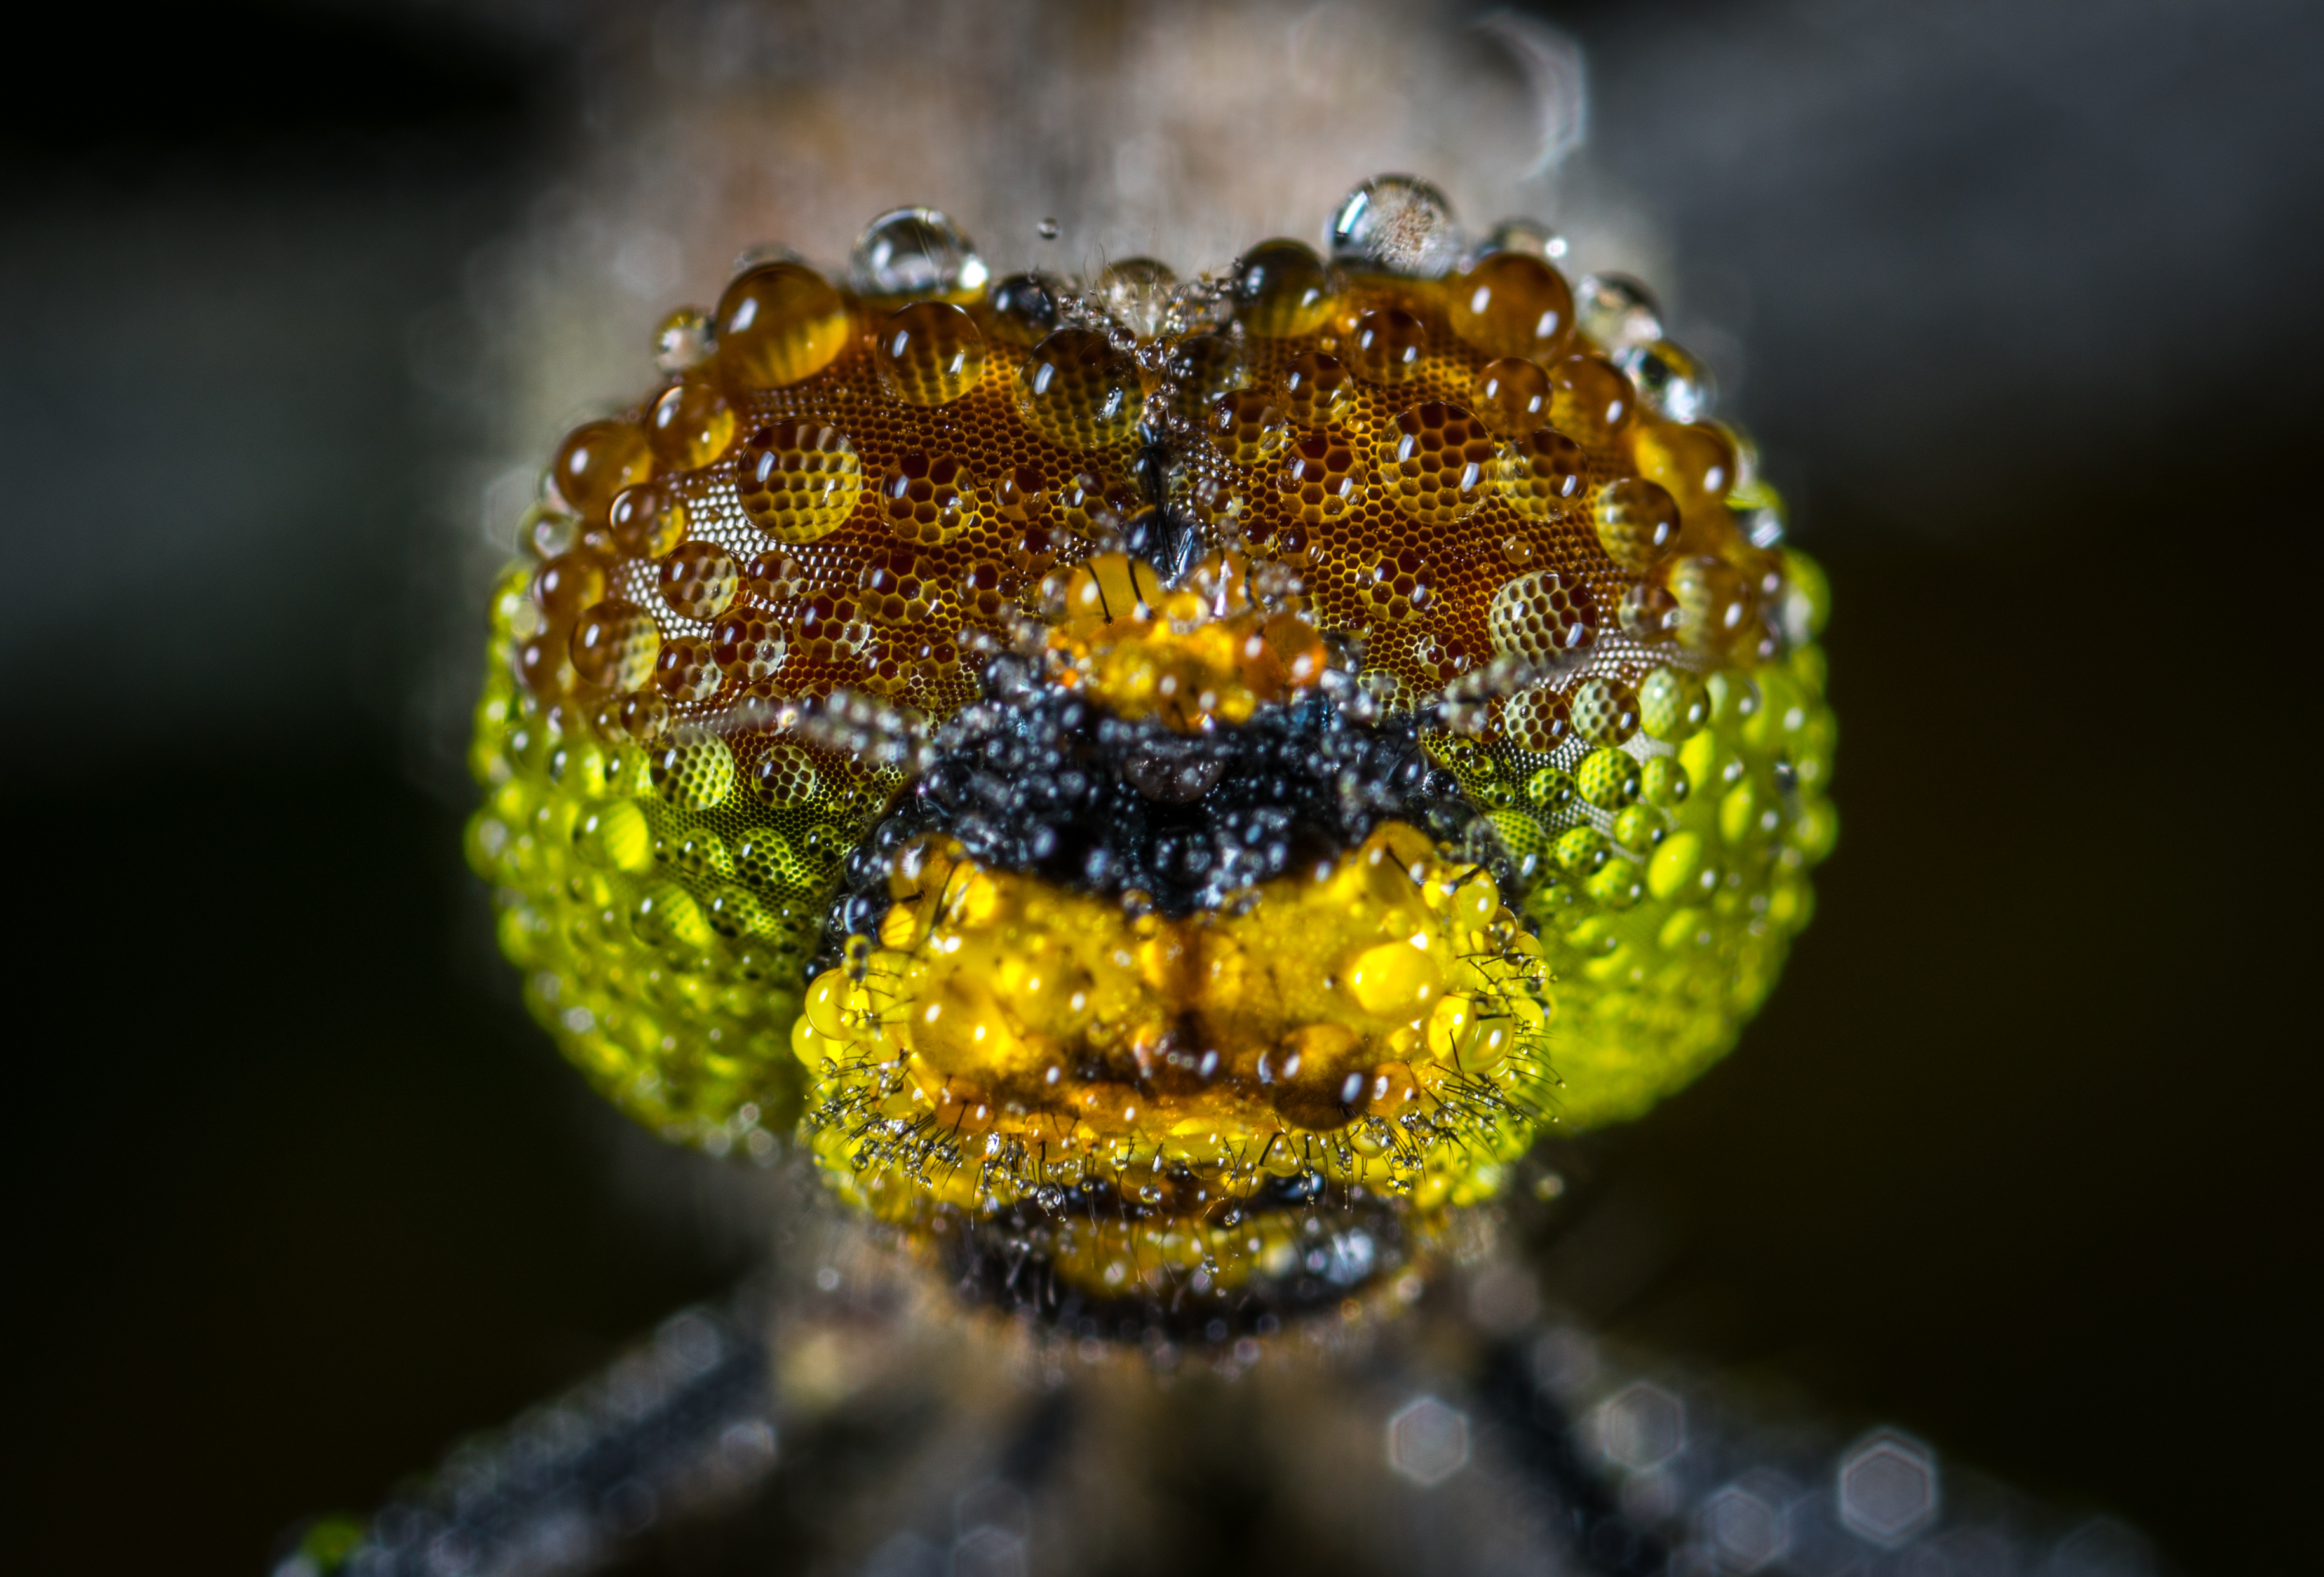
dragonfly, insect, macro, portrait, water, macro photography, dew, moisture, close up, organism, drop, membrane winged insect, invertebrate, pest